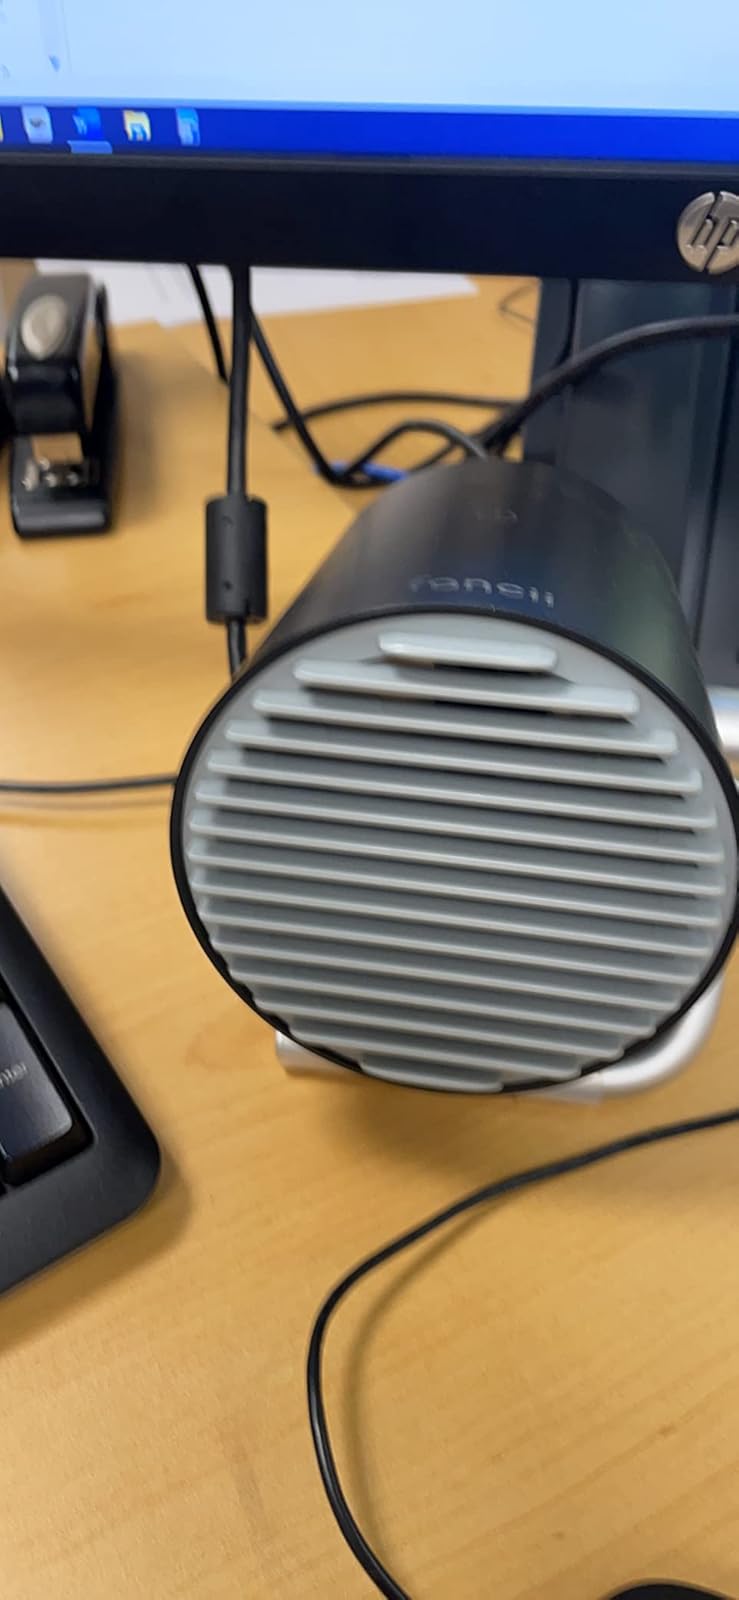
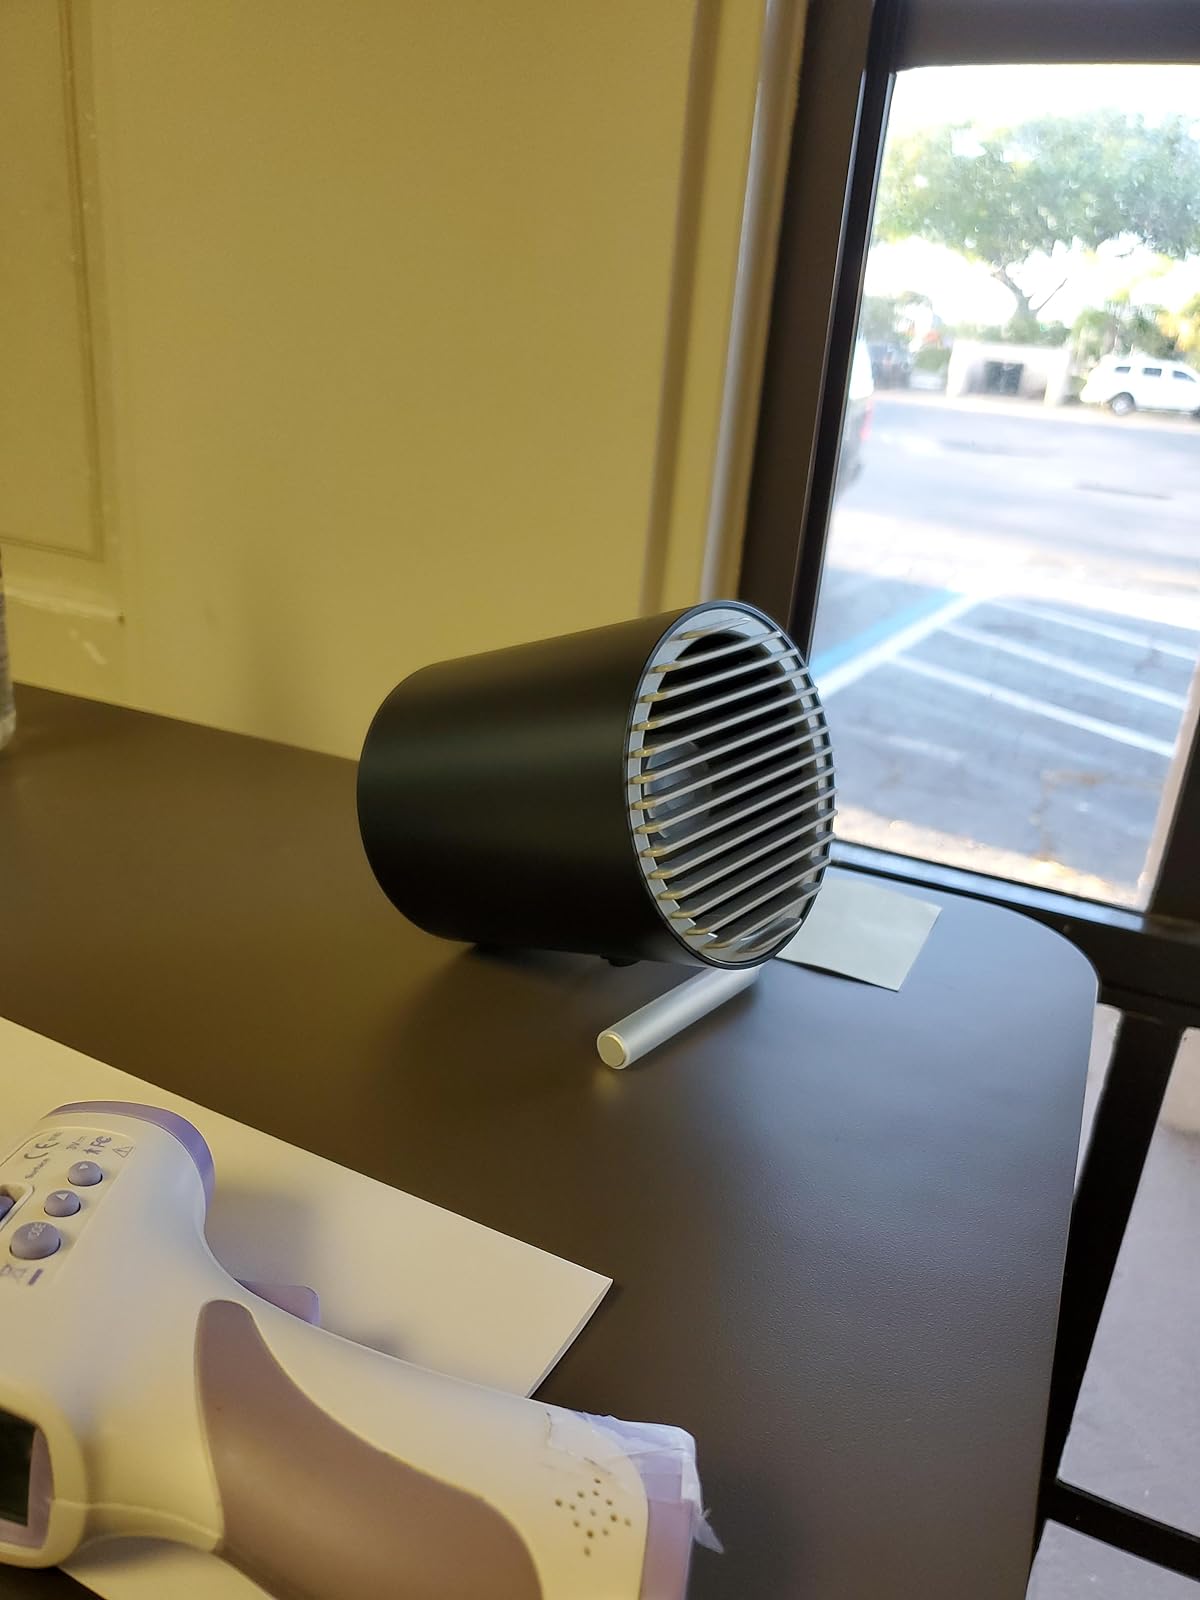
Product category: fan
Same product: yes